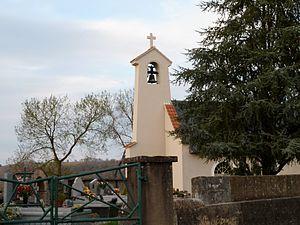
Église de Viven
Viven est une commune française située dans le département des Pyrénées-Atlantiques, en région Nouvelle-Aquitaine.